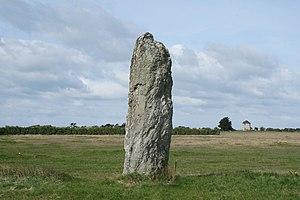
Cet article recense les monuments historiques de l'arrondissement de Lorient, dans le département du Morbihan, en France.
Sauzon [sozɔ̃] est une commune française, située sur l'île de Belle-Île-en-Mer dans le département du Morbihan en région Bretagne.
Belle-Île-en-Mer, appelée plus couramment « Belle-Île », est une île française rocheuse située dans l'océan Atlantique, au sud de la Bretagne dans le département du Morbihan, à 12,3 km au sud de Quiberon, et à la même latitude que Le Croisic à 50 km. C'est la troisième plus grande île des côtes de la France métropolitaine après la Corse et Oléron, et la quatrième après Jersey si l'on prend en compte les Îles Anglo-Normandes. Elle reste la deuxième plus grande île métropolitaine non reliée au continent par un pont.
Meurtres à Belle-Île est un téléfilm français, de la collection Meurtres à..., écrit par Fabienne Lesieur et Victor Pavy, réalisé par Marwen Abdallah et diffusé pour la première fois, en Belgique, le 12 octobre 2019 sur La Une, en Suisse, le 18 octobre 2019, sur RTS Un et, en France, le 26 octobre 2019 sur France 3.